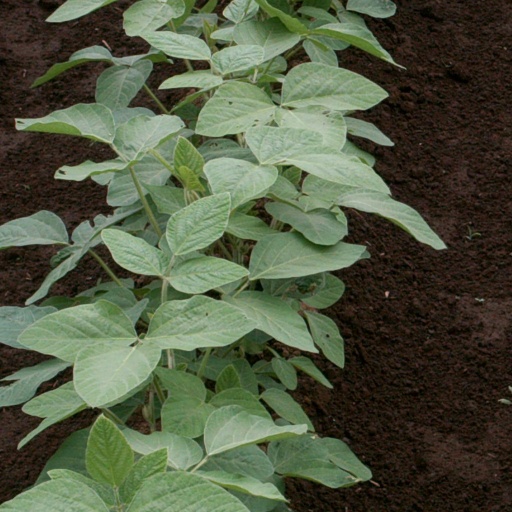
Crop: soybean